Cantua Creek, California

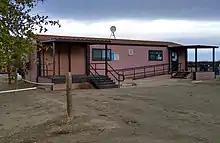
Cantua Creek Post Office in 2021

The community of Cantua Creek is located near Cantua Creek, a tributary of the Fresno Slough that flows down from the Coast Range to the west toward the Fresno Slough. That creek originally, Arroyo de Cantua, was a stopping place on the El Camino Viejo. The hideout of Joaquin Murrieta was located in the vicinity of this creek in the mountains to the west of this community.